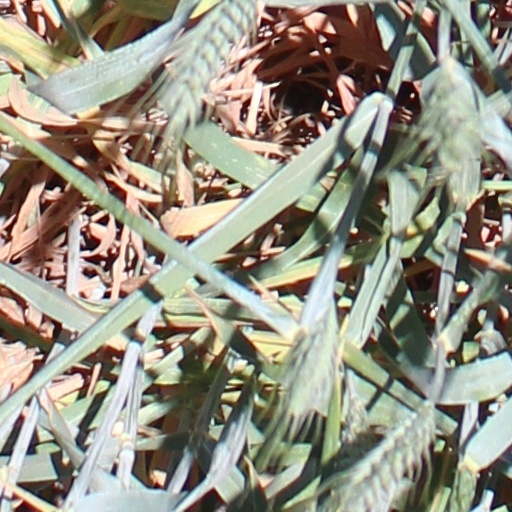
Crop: wheat